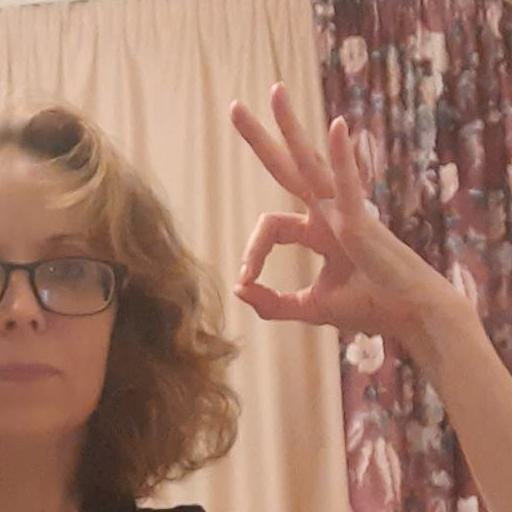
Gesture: ok